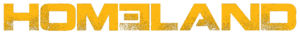
Cet article présente les épisodes de la sixième saison de la série télévisée américaine Homeland.
Cet article présente les épisodes de la troisième saison de la série télévisée américaine Homeland.
Homeland est une série télévisée américaine en 96 épisodes d'environ 50 minutes créée par Howard Gordon et Alex Gansa, d'après la série télévisée israélienne, Hatufim, créée par Gideon Raff. Elle est diffusée simultanément depuis le 3 octobre 2011 sur Showtime aux États-Unis et sur Super Channel au Canada.